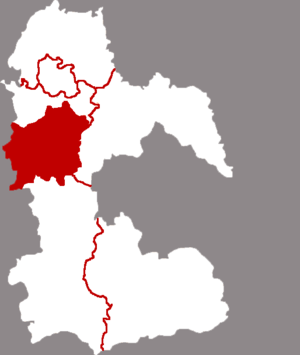
Le district de Naxi est une subdivision administrative de la province du Sichuan en Chine. Il est placé sous la juridiction de la ville-préfecture de Luzhou.